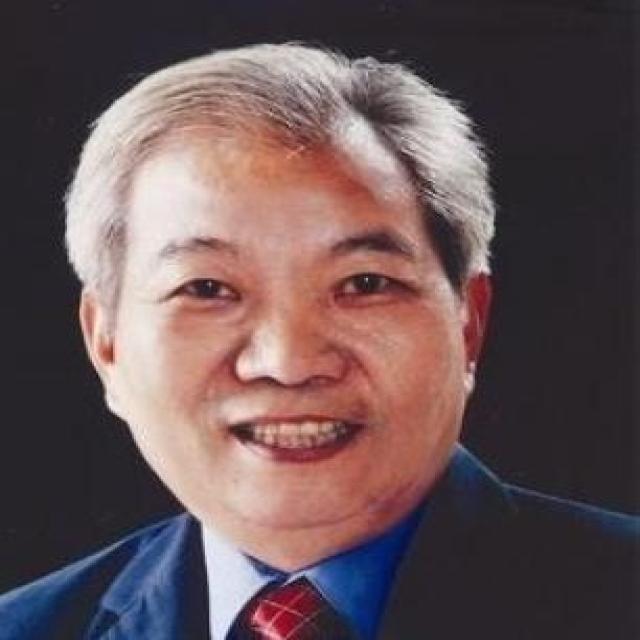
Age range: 65+